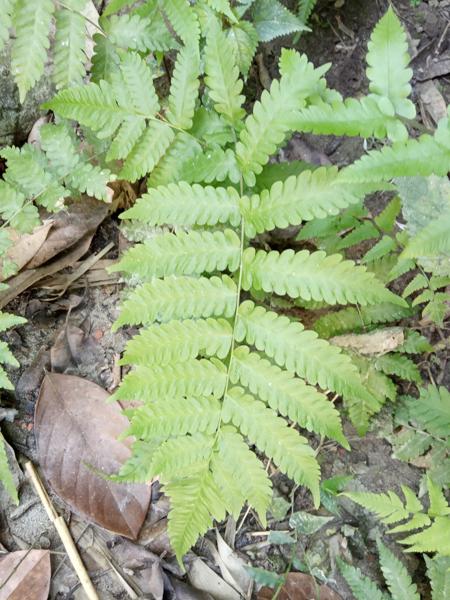
Weed species: Pteris vittata